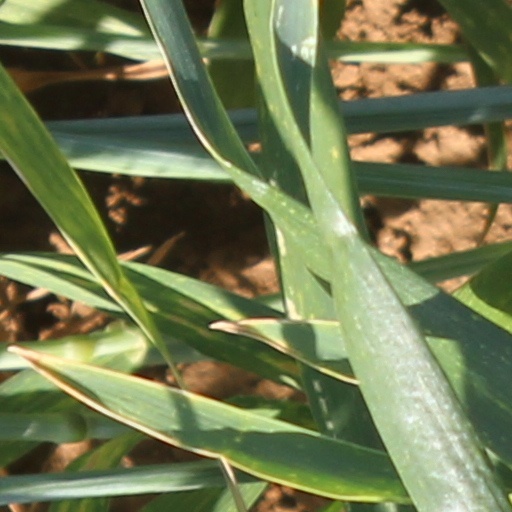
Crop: wheat